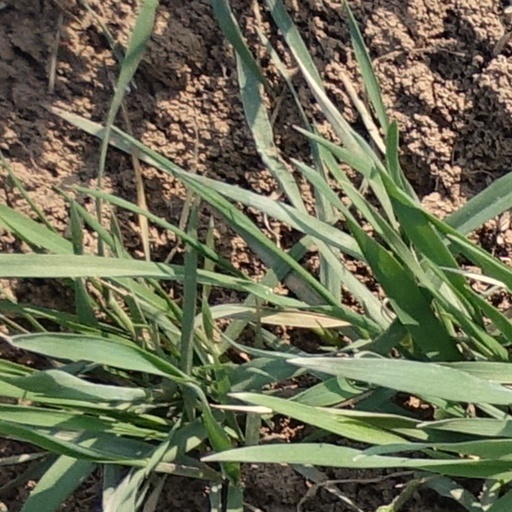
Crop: wheat